Solaris Urbino 18 electric

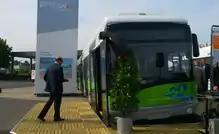
The Solaris Urbino 18 electric of the third generation, painted in the colours of the operator from Braunschweig

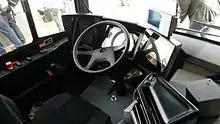
Driver's cabin with touch screen steering interface

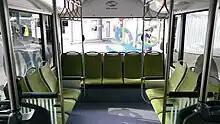
Rear part of bus. The application of an electric motor allowed to forgo a classic engine tower.

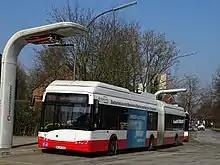
The Solaris Urbino 18,75 electric with a hydrogen fuel cell as range extender, on the streets of Hamburg

The articulated electric Solaris saw its premiere in September 2014 during the InnoTrans trade fair in Berlin. The first four buses (including the prototype) were earmarked for the public transport operator Braunschweiger Verkehrs-GmbH from the German city of Braunschweig, where they are tested together with a 12-metre electric Solaris. The vehicles feature the innovative inductive charging system "Primove" of Canadian manufacturer Bombardier. The 90 kWh lithium-ion traction batteries have been placed on the bus roof. The driveline consists of a central asynchronous motor with a power of 240 kW, located in the second section of the vehicle. The electric equipment was supplied by German firm Vossloh-Kiepe (now Kiepe Electric). The axles and steering system were provided by ZF Friedrichshafen. The driver has control over the state of charge of the battery and the operation of the driveline thanks to touch screens installed in the driver's cabin. Interior and external lighting of the vehicle was based on LED technology.